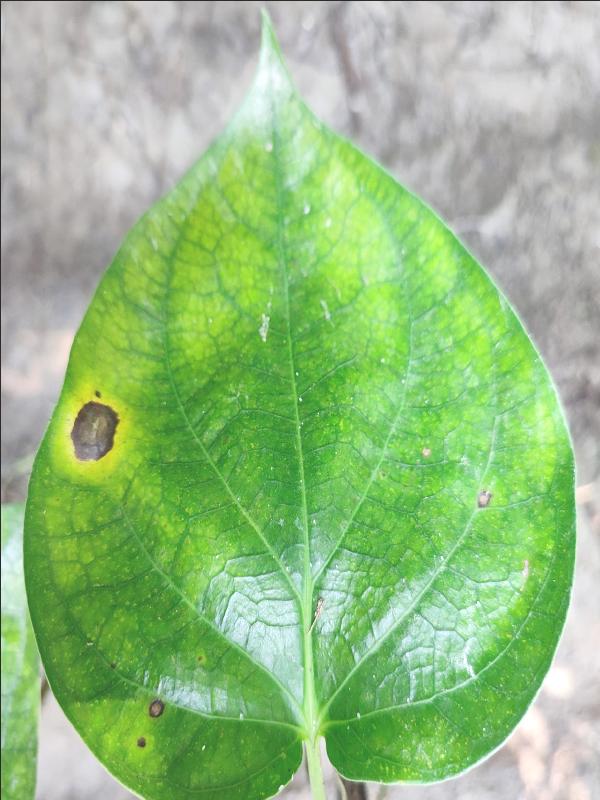
Label: Bacterial_Leaf_Disease